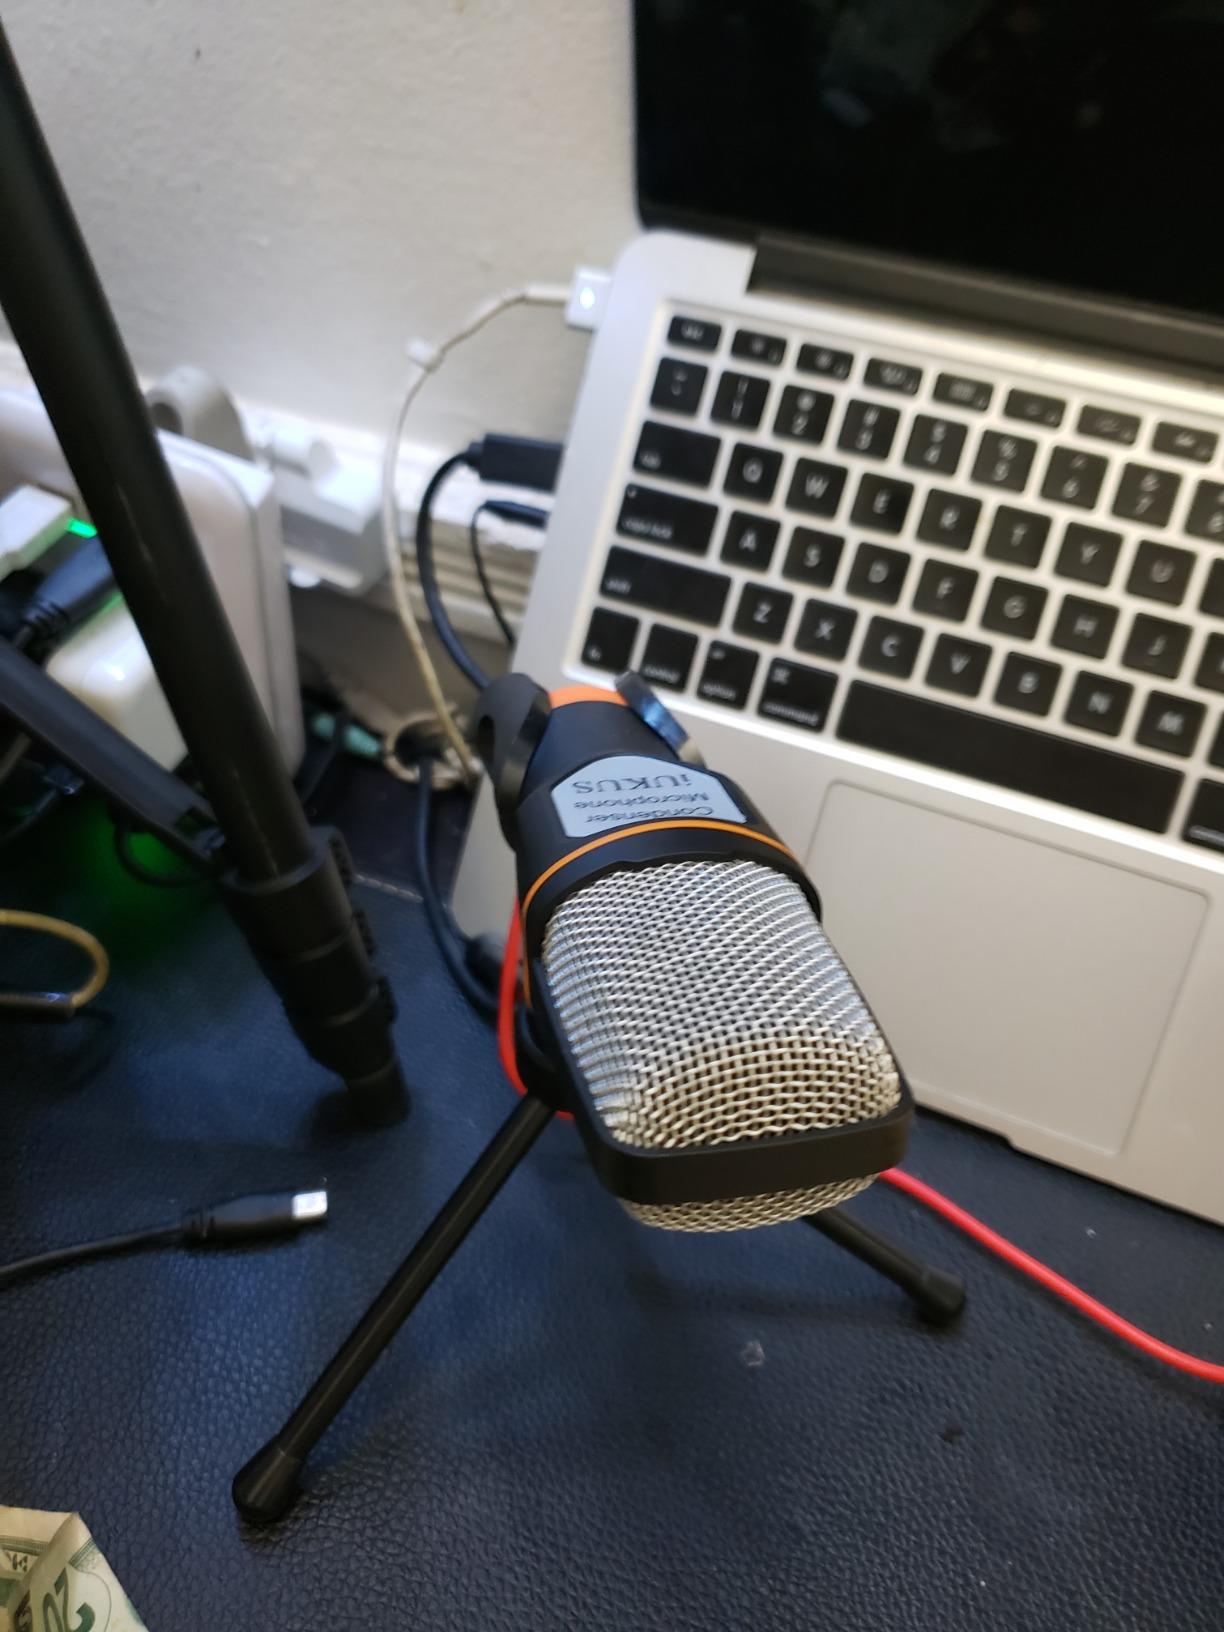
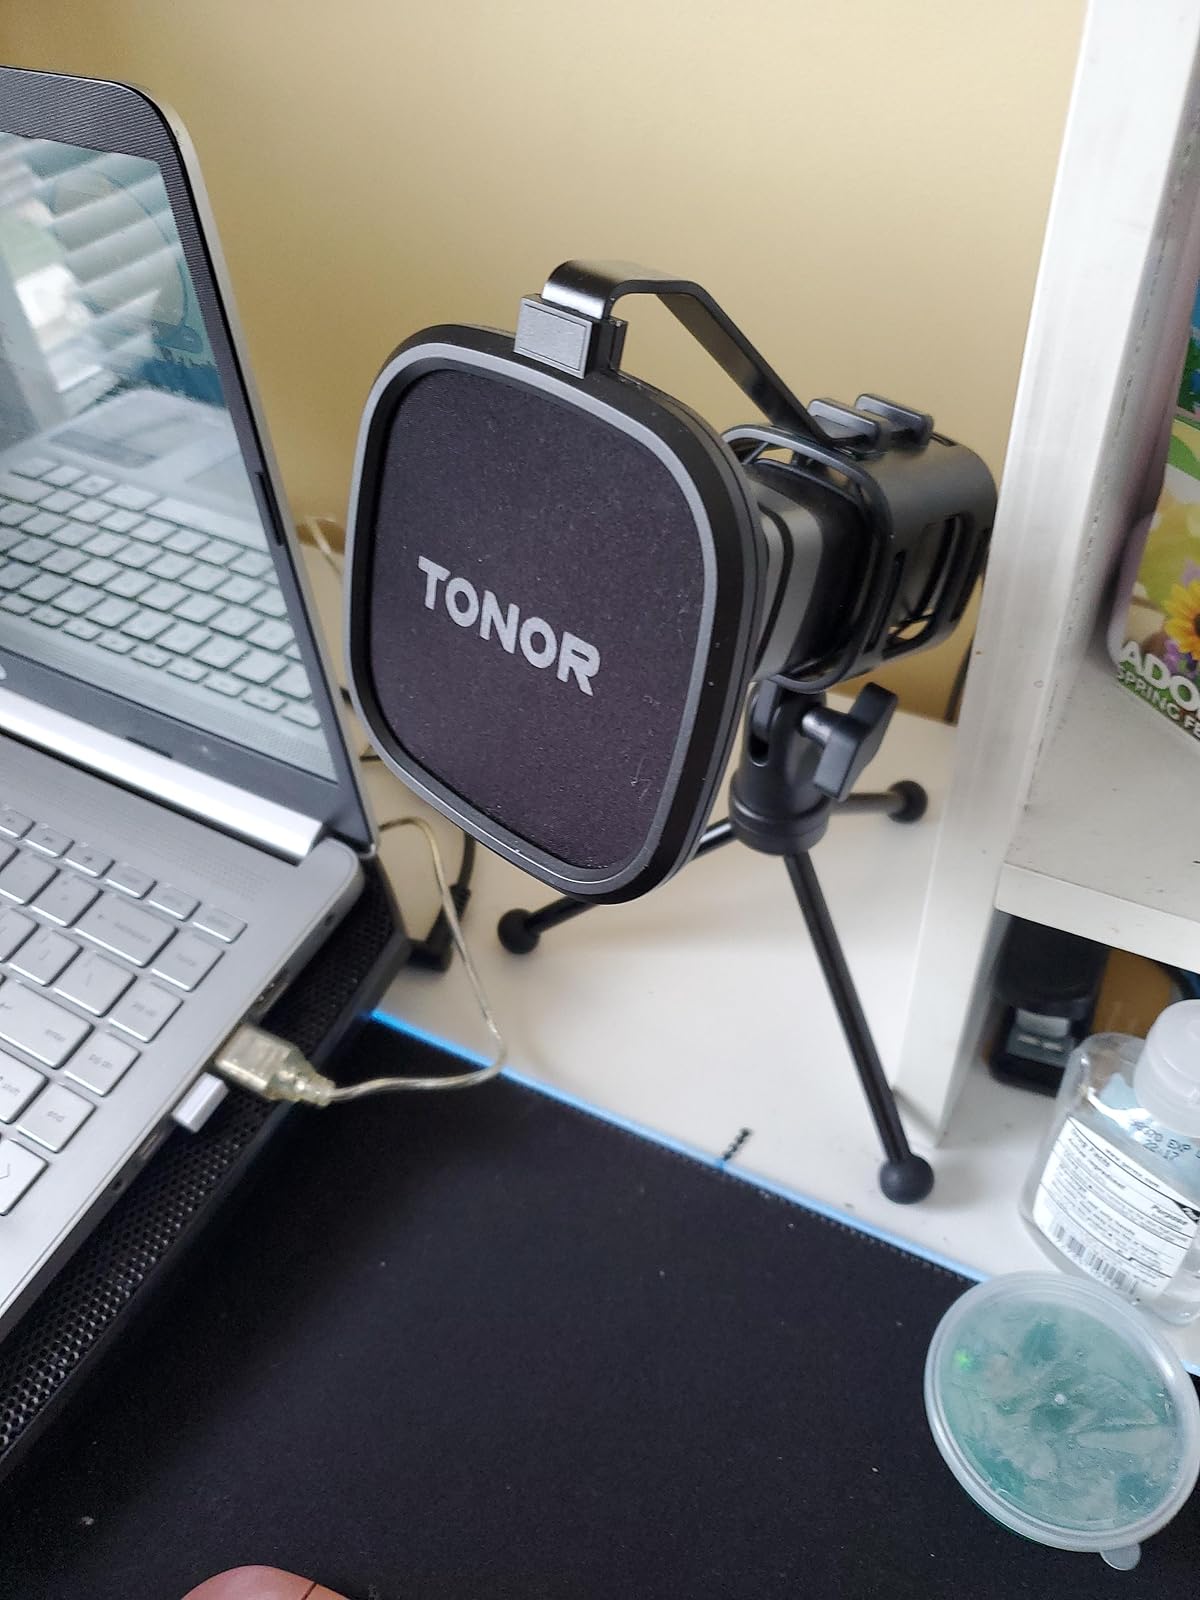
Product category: microphone
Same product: no